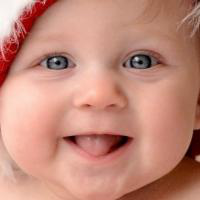
Age group: age 01-10